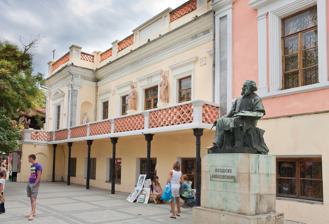
Building: Aivazovsky National Art Gallery
Country: Russia
Year built: 1845
National art museum in Feodosia Aivazovsky National Art Gallery Location in Crimea Established 1845 Location Feodosia Coordinates 45°01′56″N 35°22′58″E / 45.032175°N 35.382736°E / 45.032175; 35.382736 Type national art museum The Aivazovsky National Art Gallery ( Ukrainian : Феодосійська національна картинна галерея , romanized : Feodosiys'ka natsional'na kartinna halereya ; Crimean Tatar : Kefedeki milliy resimler galereyası ; Russian : Феодосийская картинная галерея имени И. К. Айвазовского , romanized : Feodosiyskaya kartinnaya galereya imeni I. K. Ayvazovskogo ) is a national art museum in Feodosia , Crimea , one of the oldest art museums in Ukraine. The first exhibition was privately organised by Ivan Aivazovsky 's in his house in 1845. The basis collection included his 49 paintings. In 1880 an additional exhibition hall was attached to the house. The gallery became the third museum in the Russian Empire , after the Hermitage Museum and the Tretyakov Gallery . After Aivazovsky's death in 1900, the ownership of the gallery was transferred to the city according to his testament. Towards the end of 1920, the house was occupied by the Feodosia department of Cheka . Several paintings were damaged at that time. Since 1922, the gallery became a state museum in the USSR . The collection consists of about 12 thousand nautical theme works, including the world's largest collection of works by Ivan Aivazovsky himself (417 paintings). The gallery exposition introduces the works of Aivazovsky, his family history, and the history of the gallery. A separate building (artist's sister house) presents mythological and biblical paintings, foreign marine paintings of the 18th-19th centuries, and the Cimmerian school of painting including Isaac Levitan , Maximilian Voloshin , Lev Lagorio , Konstantin Bogaevsky , Mikhail Lattry , Adolf Faessler , and Arkhip Kuindzhi . In 1930 a monument to Aivazovsky, by Ilya Ginzburg, with the inscription "Feodosia to Aivazovsky" was erected in front of the main building. Gallery Wikimedia Commons has media related to Aivazovsky gallery in Feodosia . Aivazovsky self-portrait, 1881 Among the Waves , 1898 Brig "Mercury" Attacked by Two Turkish Ships , 1892 Sea coast , 1868 Italian Landscape Lago Maggiore in the Evening , 1858 Battle of Çesme at Night , 1848 References С. Р. Гриневецкий, И. С. Зонн, С. С. Жильцов. Черноморская энциклопедия . — М.: Международные отношения, 2006. — 35 c. — ISBN 5-7133-1273-9 (in Russian). Феодосия: краткий путеводитель. Редакторы А. В. Меснянко, Ю. С. Воронцова. — Севастополь: Библекс, 2007. — 96 с. — ISBN 978-966-8231-93-3 (in Russian). Aivazovsky National Art Gallery. The guide. Simferopol, 1971.